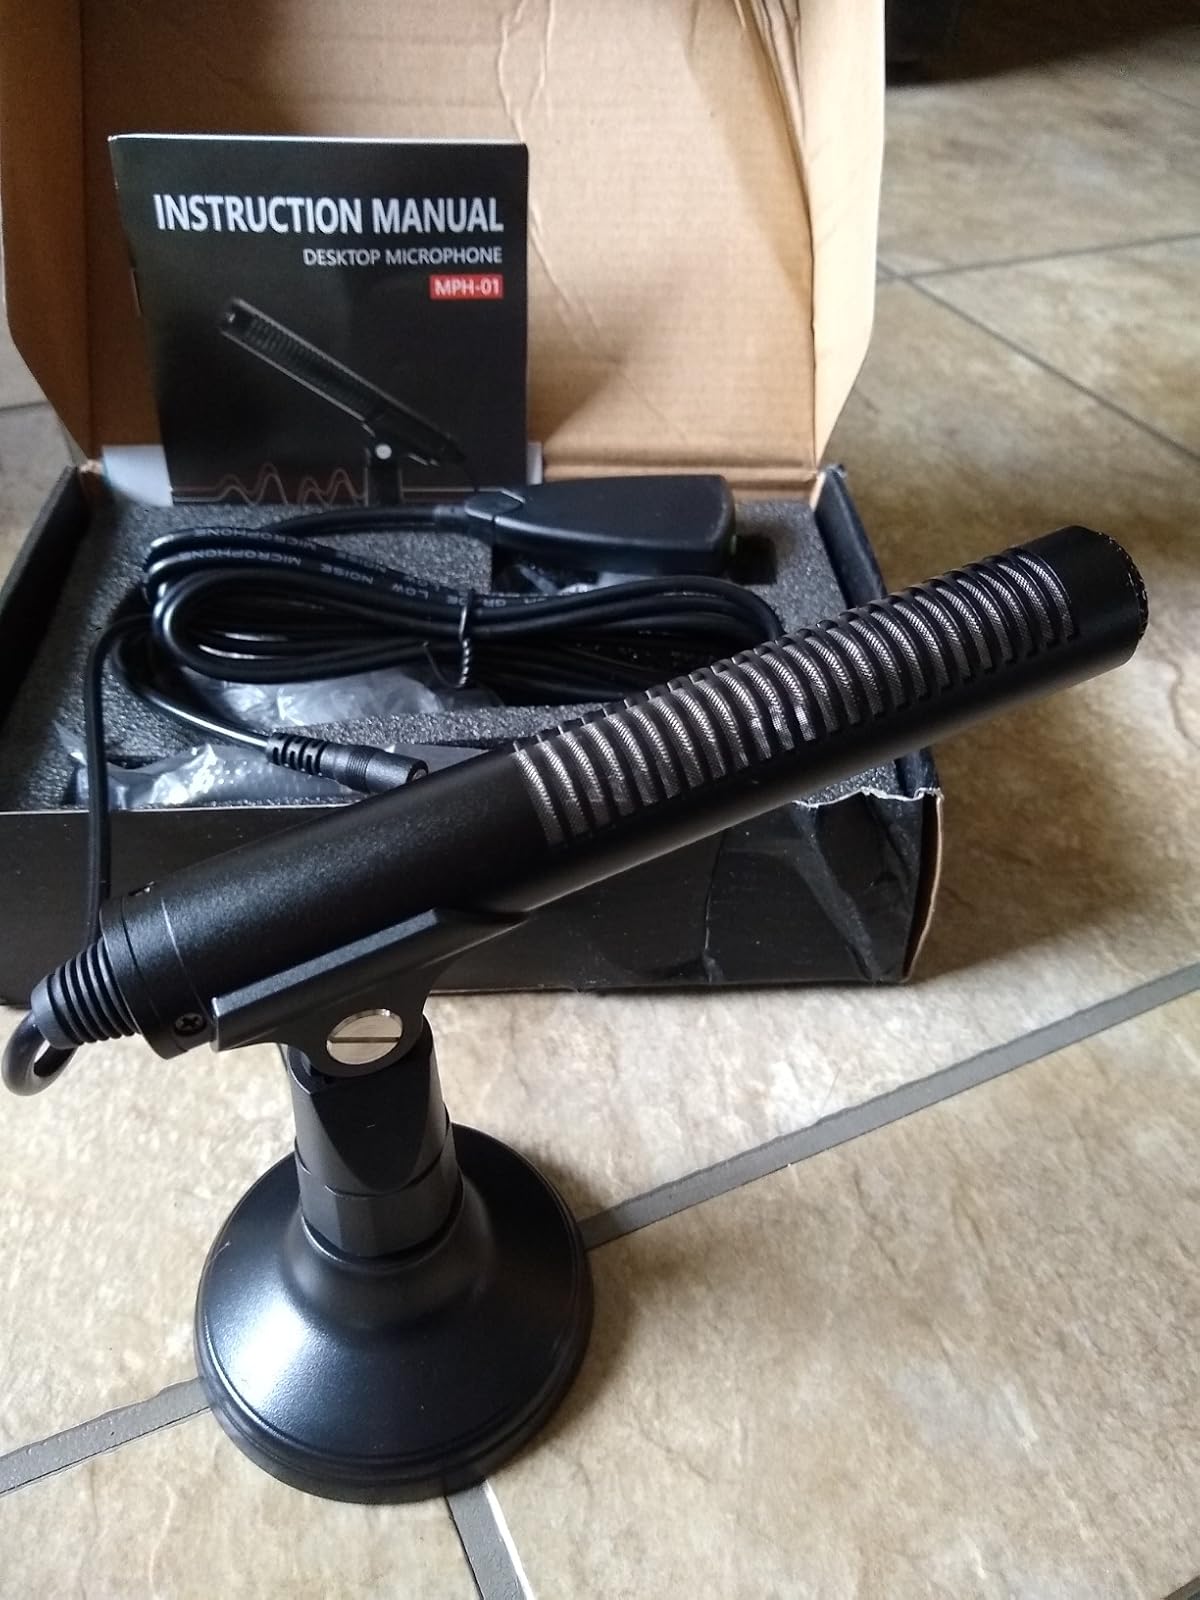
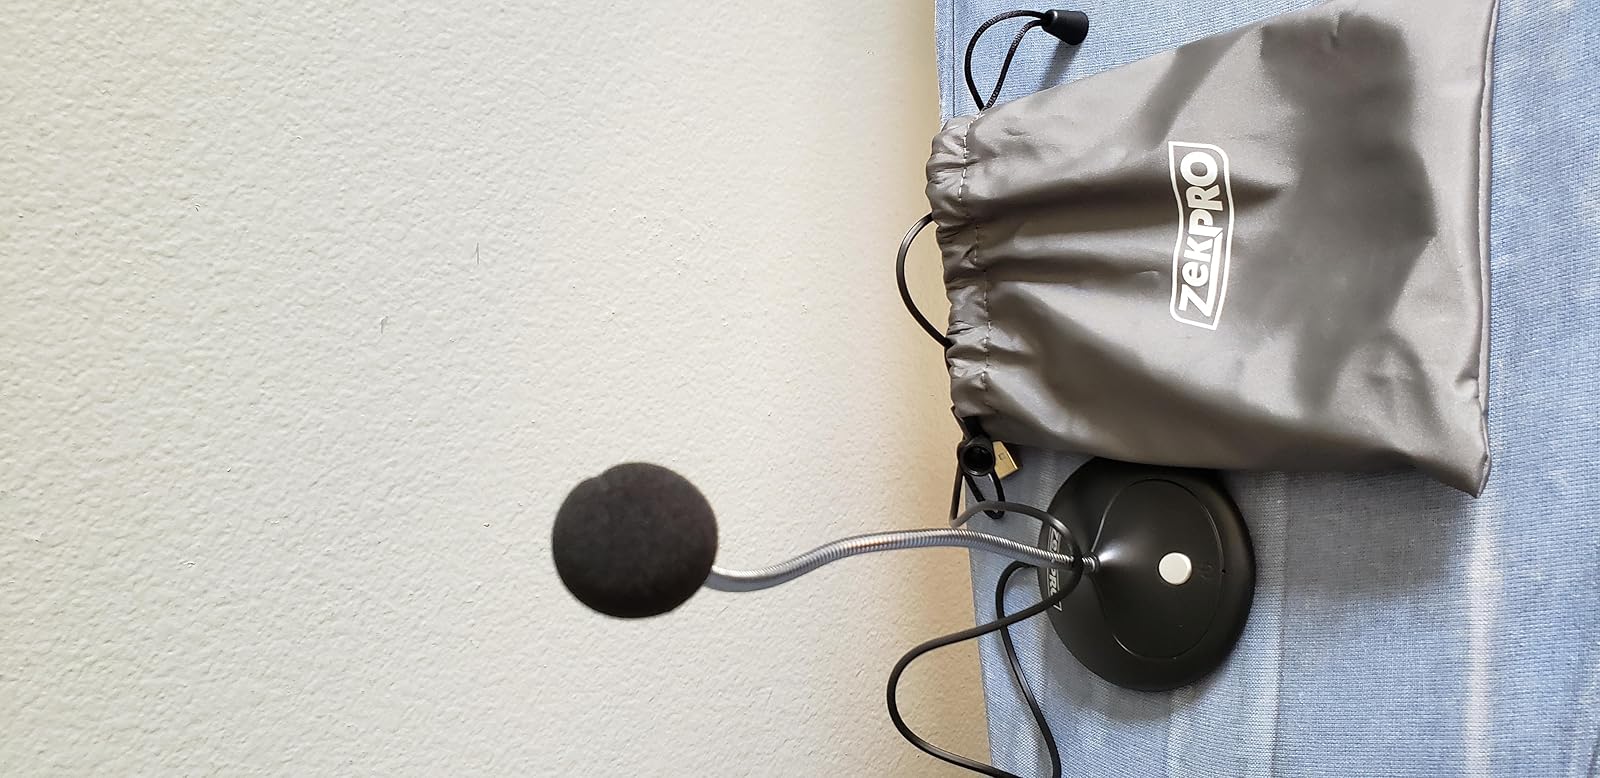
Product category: microphone
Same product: no